Fire Birds

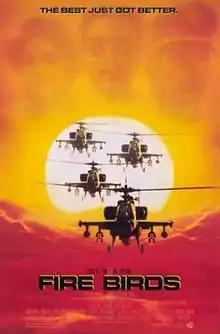
Theatrical release poster

Fire Birds (released under the alternative title Wings of the Apache) is a 1990 American military action film directed by David Green and produced by William Badalato, Keith Barish, and Arnold Kopelson. The storyline was conceived by Step Tyner, John K. Swensson, and Dale Dye, and was developed into a screenplay written by Paul F. Edwards, Nick Thiel and David Taylor. The film stars Nicolas Cage, Tommy Lee Jones, Sean Young, Bryan Kestner, and Bert Rhine, and follows Jake Preston, a United States Army attack helicopter pilot trained by flight instructor Brad Little to battle a drug cartel in South America.